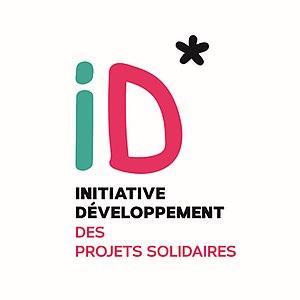
id logo 2019
Initiative Développement, surnommée ID, est une ONG française à but non lucratif, créée en 1994 et basée à Poitiers. Elle accompagne, renforce les compétences et le pouvoir d'agir des personnes, des organisations et des groupes issus de la société civile et/ou des collectivités au Burkina Faso, Congo Brazzaville, Tchad, Sénégal, aux Comores, à Madagascar et en Haïti.